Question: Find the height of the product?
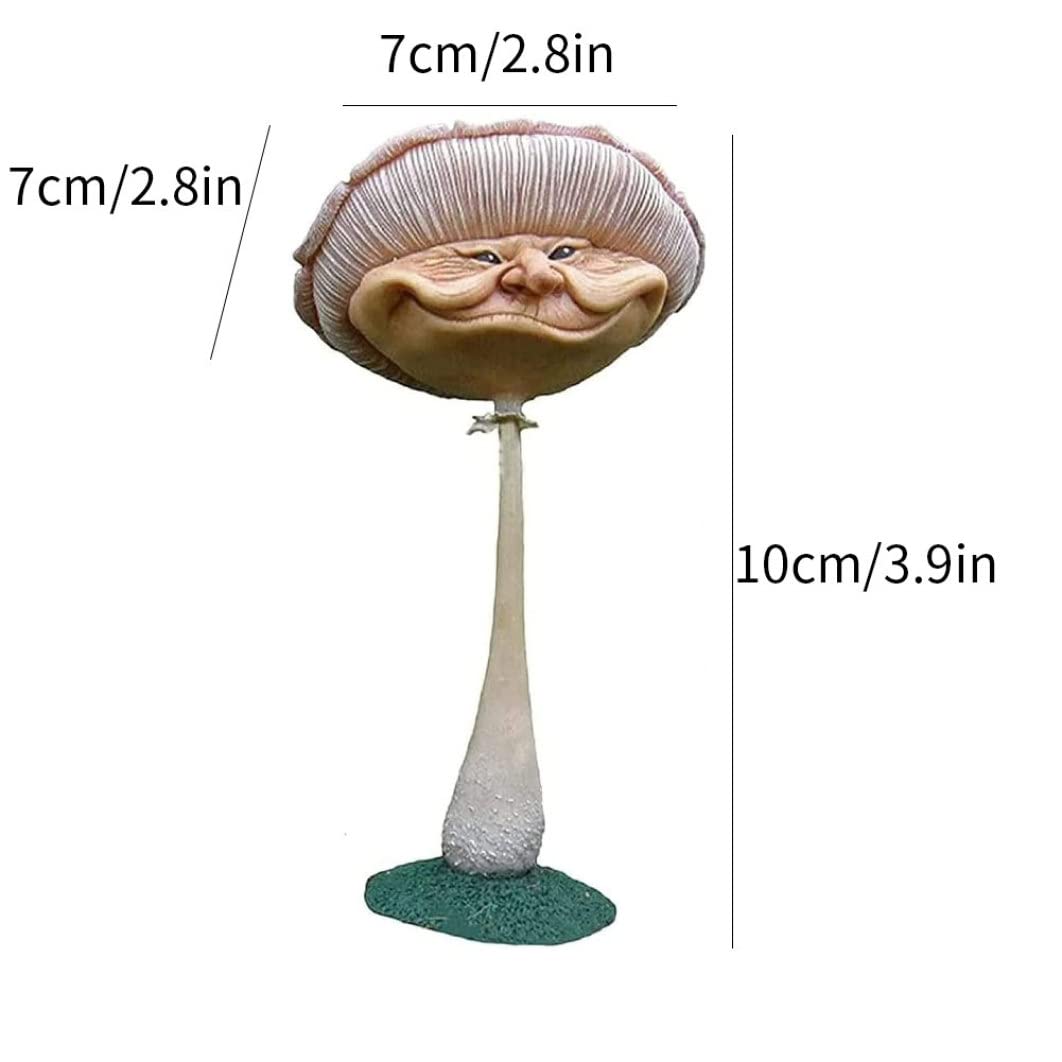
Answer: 10.0 centimetre